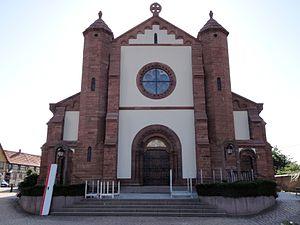
Alsace, Bas-Rhin, Église Saint-Cyriaque de Dauendorf (IA00061624).
Dauendorf est une commune française située dans le département du Bas-Rhin, en région Grand Est.